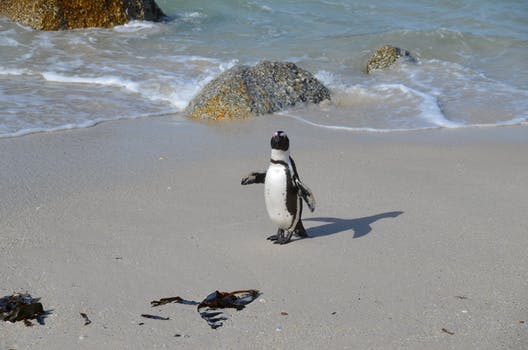
Label: No Watermark